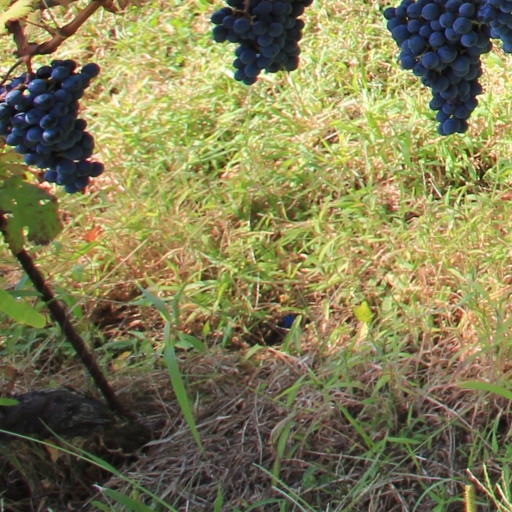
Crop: grape